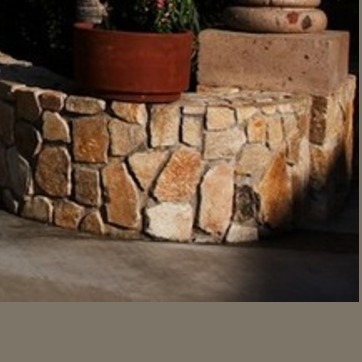
Material: stone